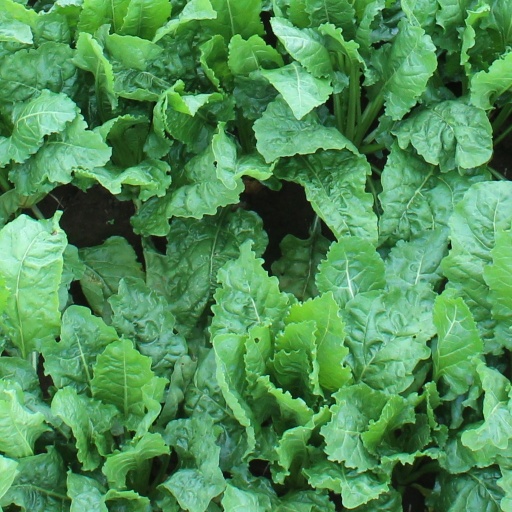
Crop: sugar beet